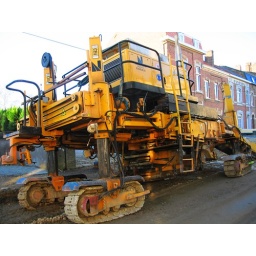
This mean boy waits a little over 50.000 kg. No wonder that my house is damaged.